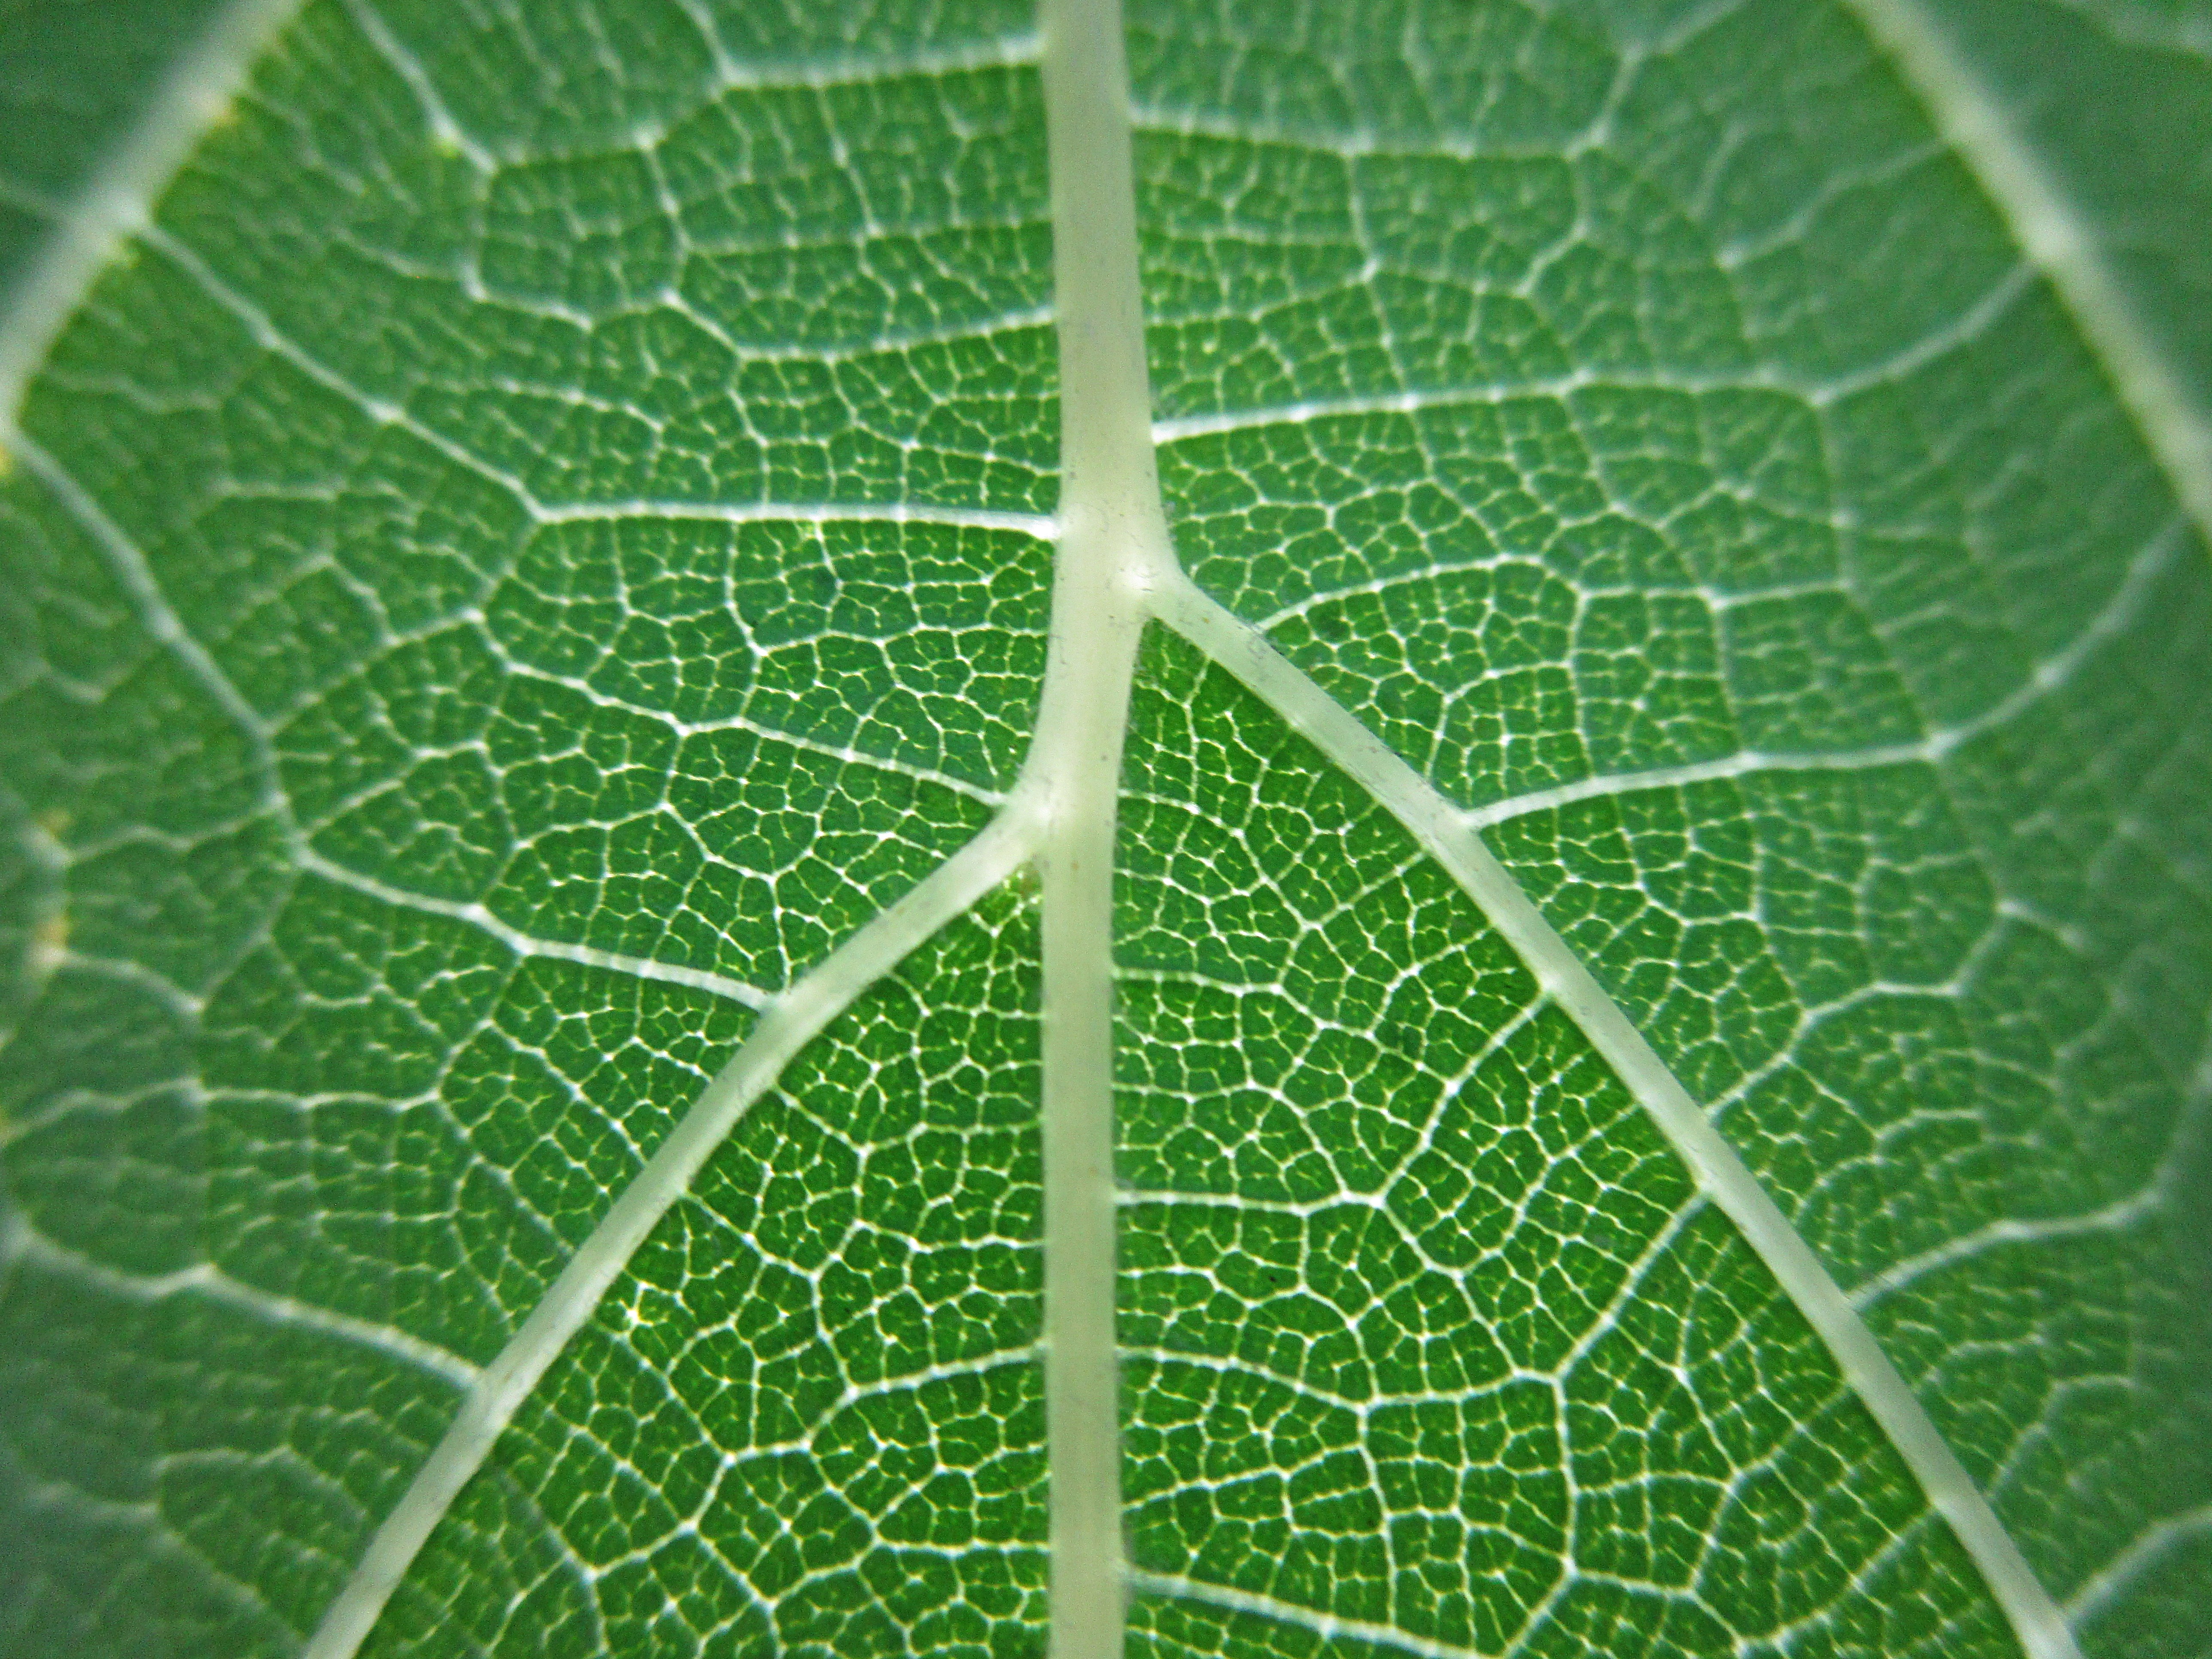
nature, plant, sunlight, leaf, flower, line, green, macro, soil, botany, flora, circle, veins, macro photography, annual plant, plant stem